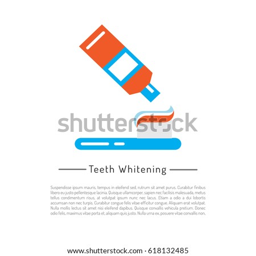
vector banner with a picture of the hygiene of the mouth and place for text